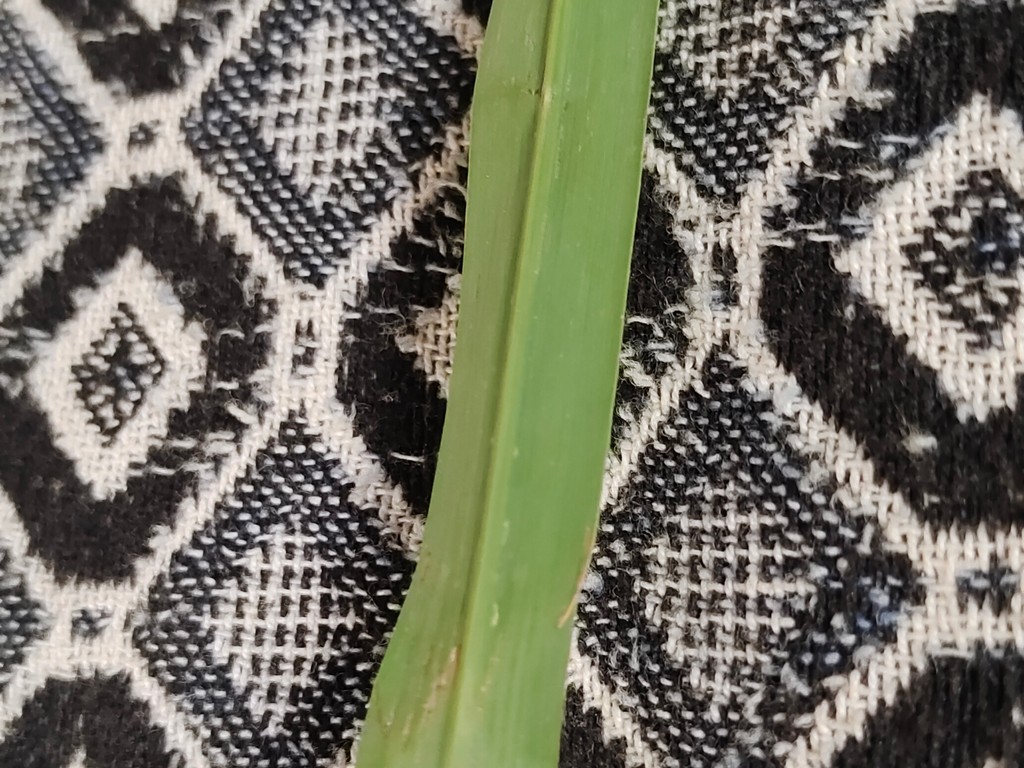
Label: Unhealthy